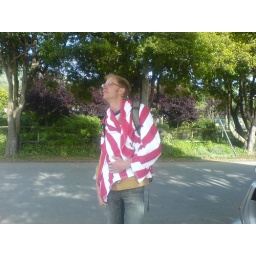
Waldo in a $13 beach towel